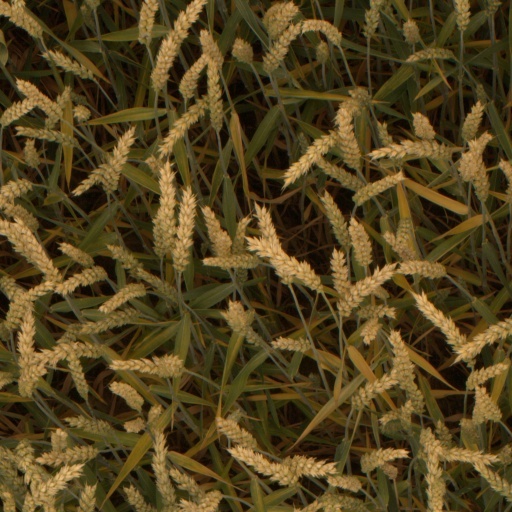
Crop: wheat